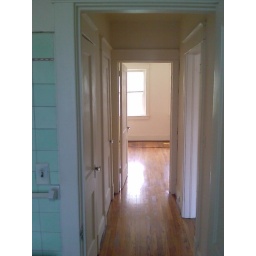
First bedroom is first door on right, straight ahead is second bedroom, I'm in the bathroom.